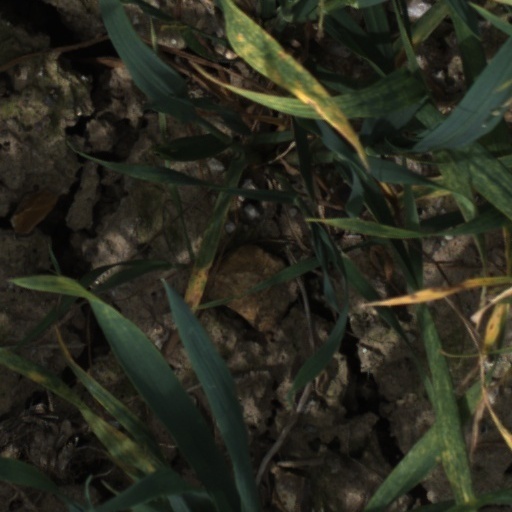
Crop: wheat